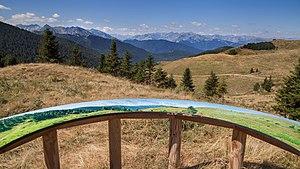
Vue vers l'ouest
Le col du Pradel est un col routier des Pyrénées, situé à la limite entre le département de l'Aude et celui de l'Ariège. Son altitude est de 1 673 mètres mais souvent indiquée à 1 680 mètres.